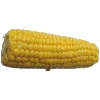
Label: corn